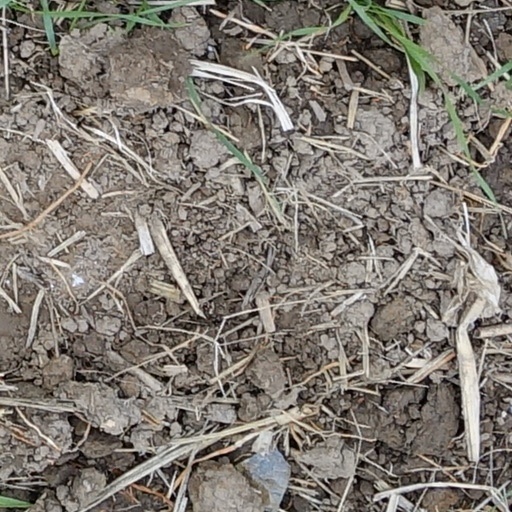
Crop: wheat